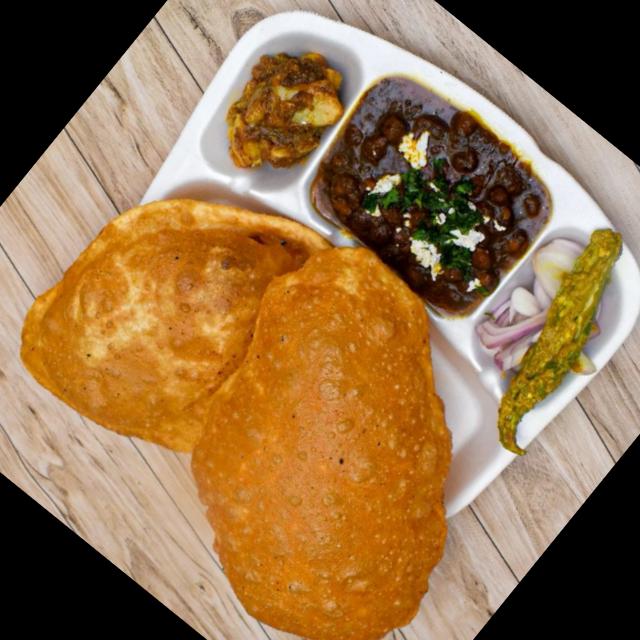
Dish: chole_bhature